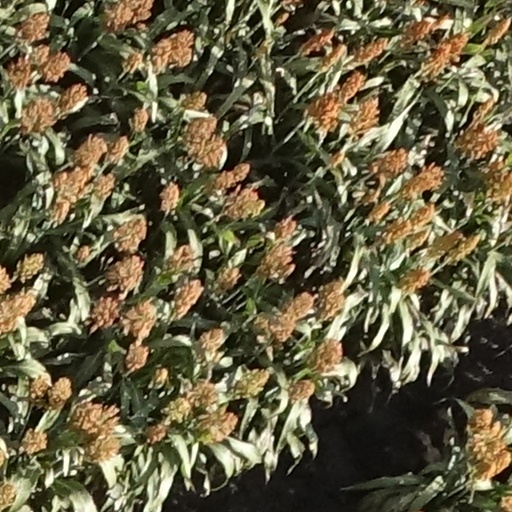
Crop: sorghum